Carl E. Walz

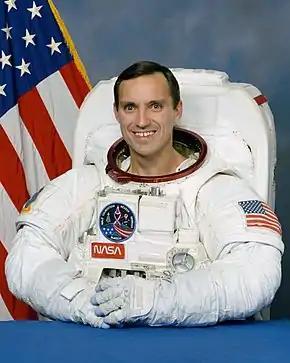
Walz in July 1995

Carl Erwin Walz (born 6 September 1955) is a retired NASA astronaut currently working for Orbital Sciences Corporation's Advanced Programs Group as vice president for Human Space Flight Operations. Walz was formerly assigned to the Exploration Systems Mission Directorate at NASA Headquarters in Washington, D.C. He was the Acting Director for the Advanced Capabilities Division in the Exploration Systems Mission Directorate, and was responsible for a broad range of activities to include Human Research, Technology Development, Nuclear Power and Propulsion and the Lunar Robotic Exploration Programs to support the Vision for Space Exploration.